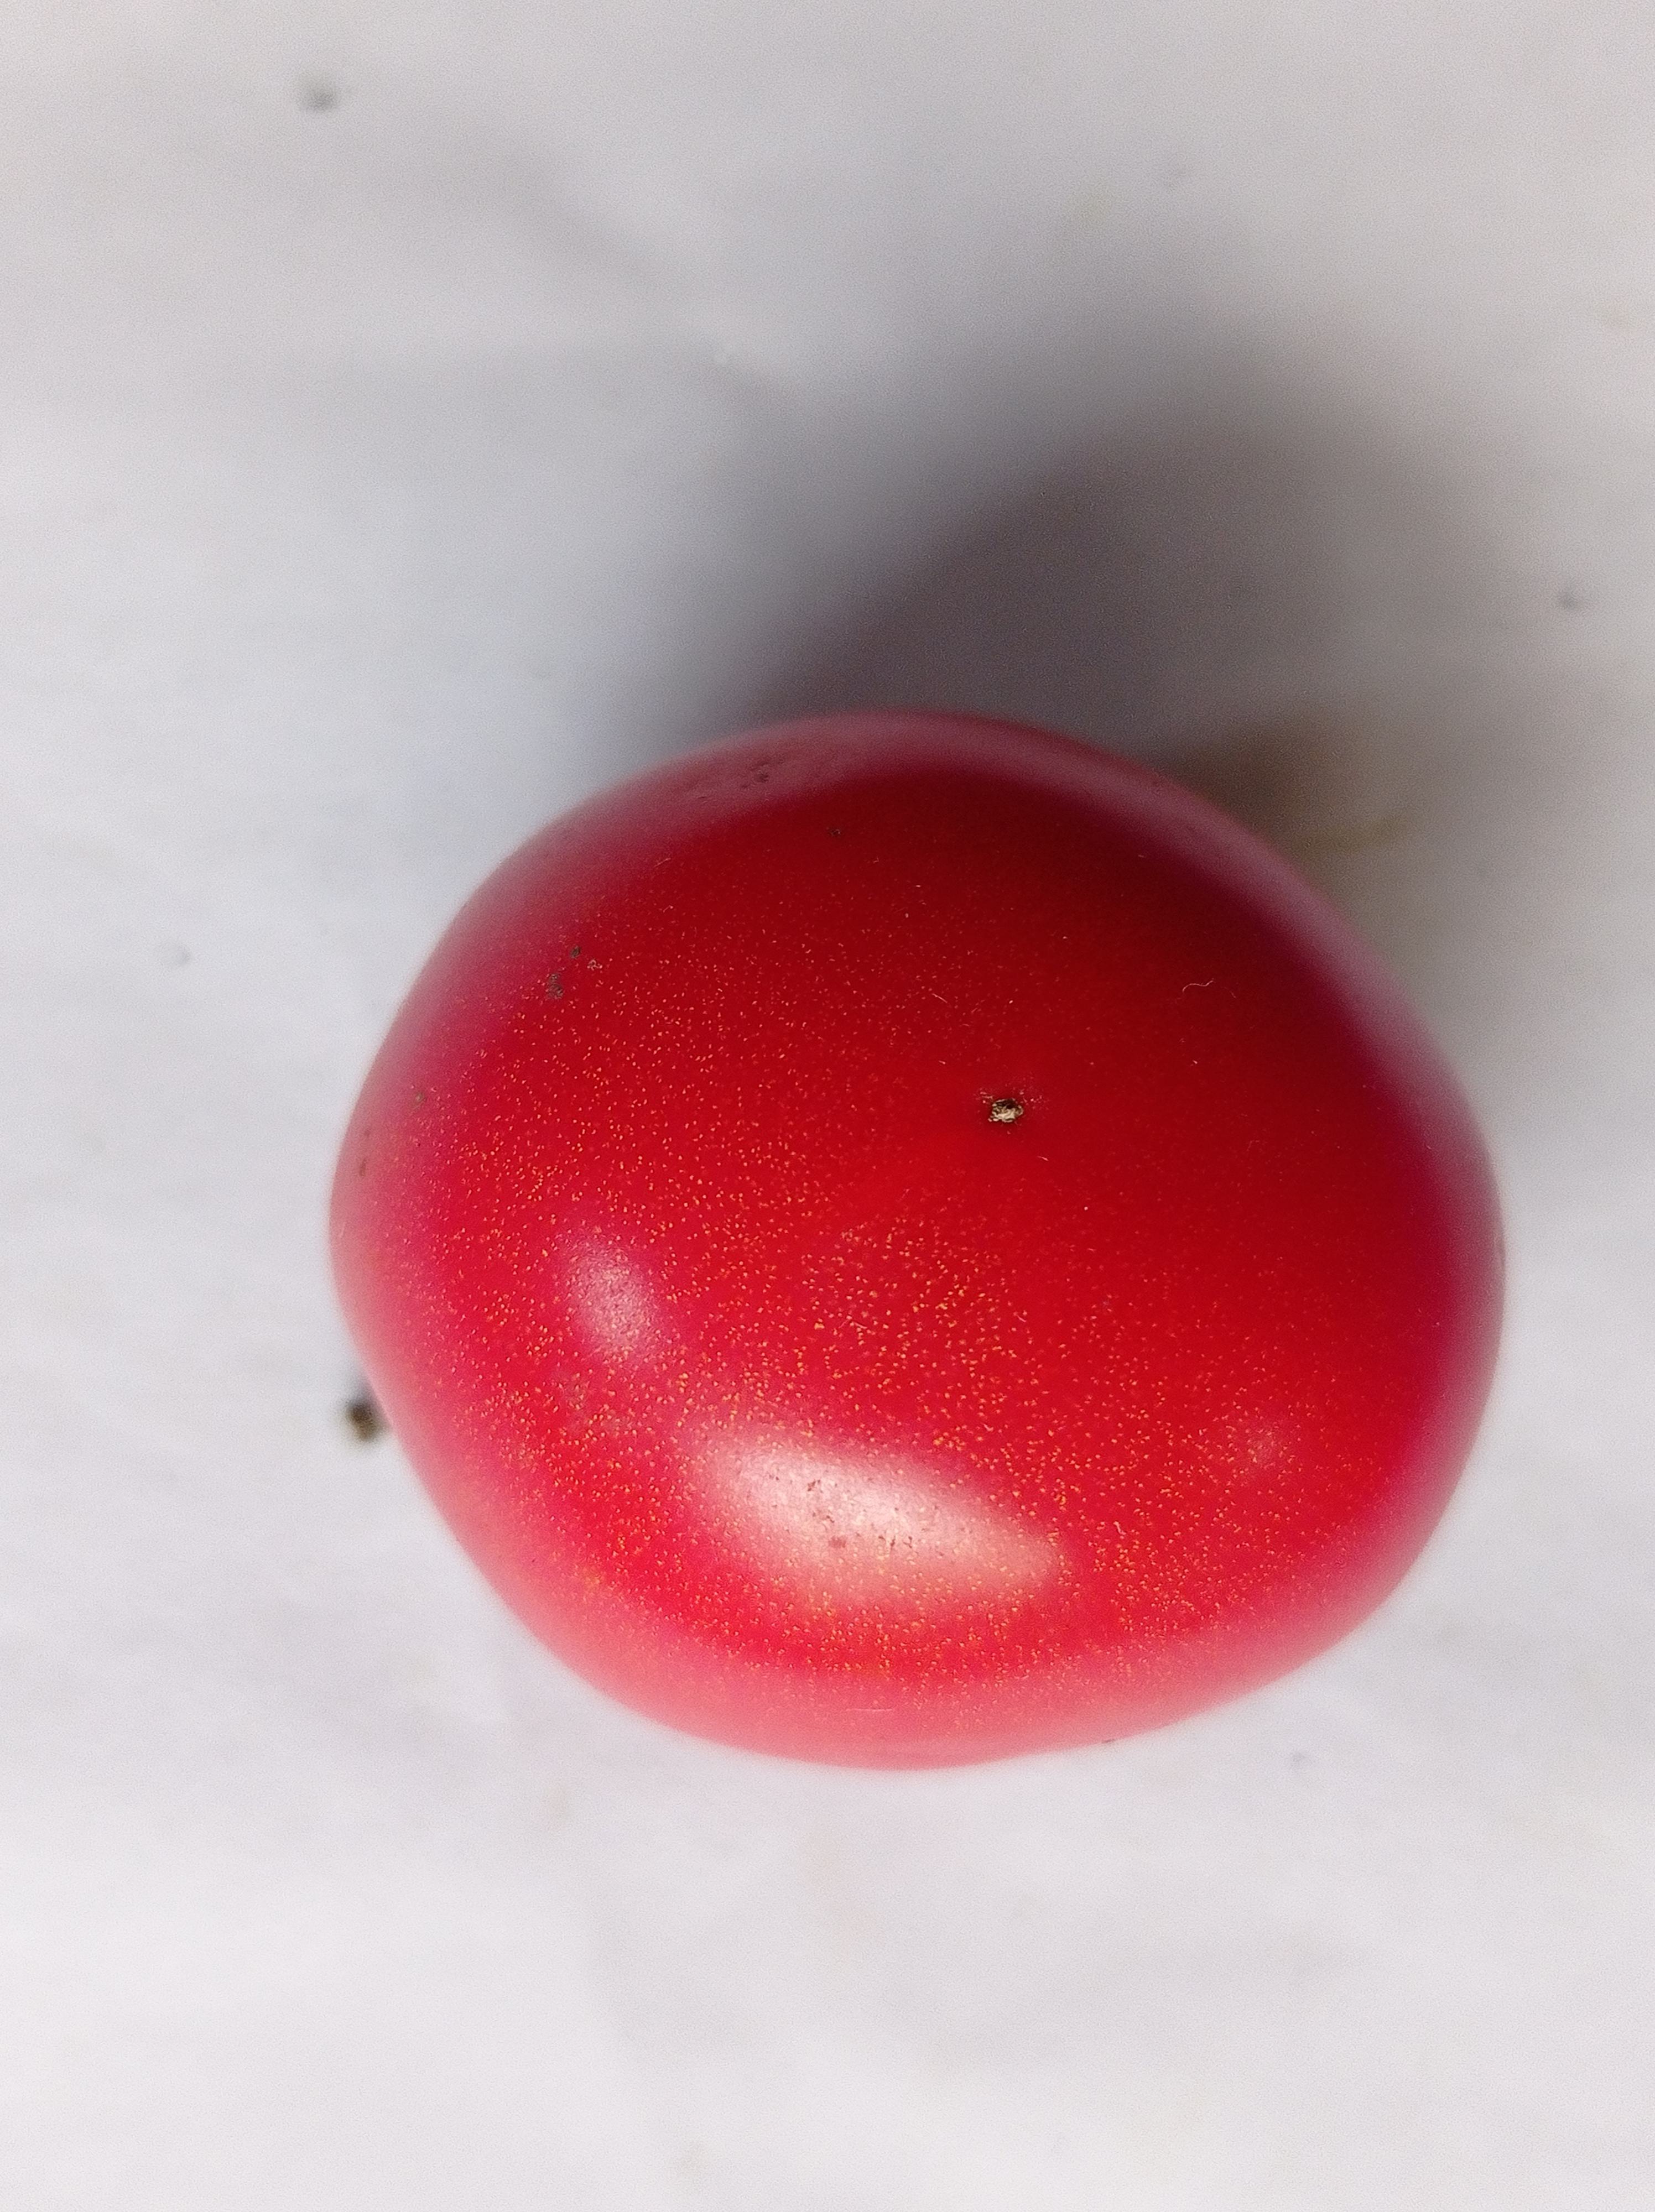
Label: Fresh